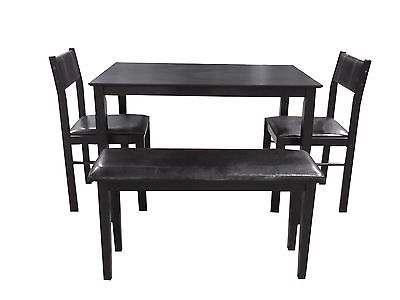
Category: table